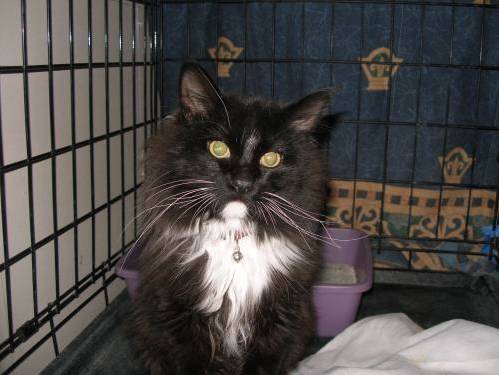
Label: cat